Mihail Kogălniceanu

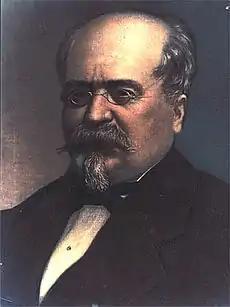
Portrait of an aging Kogălniceanu

Interrupted by Russian and Austrian interventions during the Crimean War, his activity as "Partida Națională" representative was successful after the 1856 Treaty of Paris, when Moldavia and Wallachia came under the direct supervision of the European Powers (comprising, alongside Russia and Austria, the United Kingdom, the Second French Empire, the Kingdom of Piedmont-Sardinia, and Prussia). As he later acknowledged, members of the Divan had begun to consider the Paris agreements, and especially the 1858 convention regarding the two countries, as a Constitution of Romania, in place until 1864.